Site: brandenburg
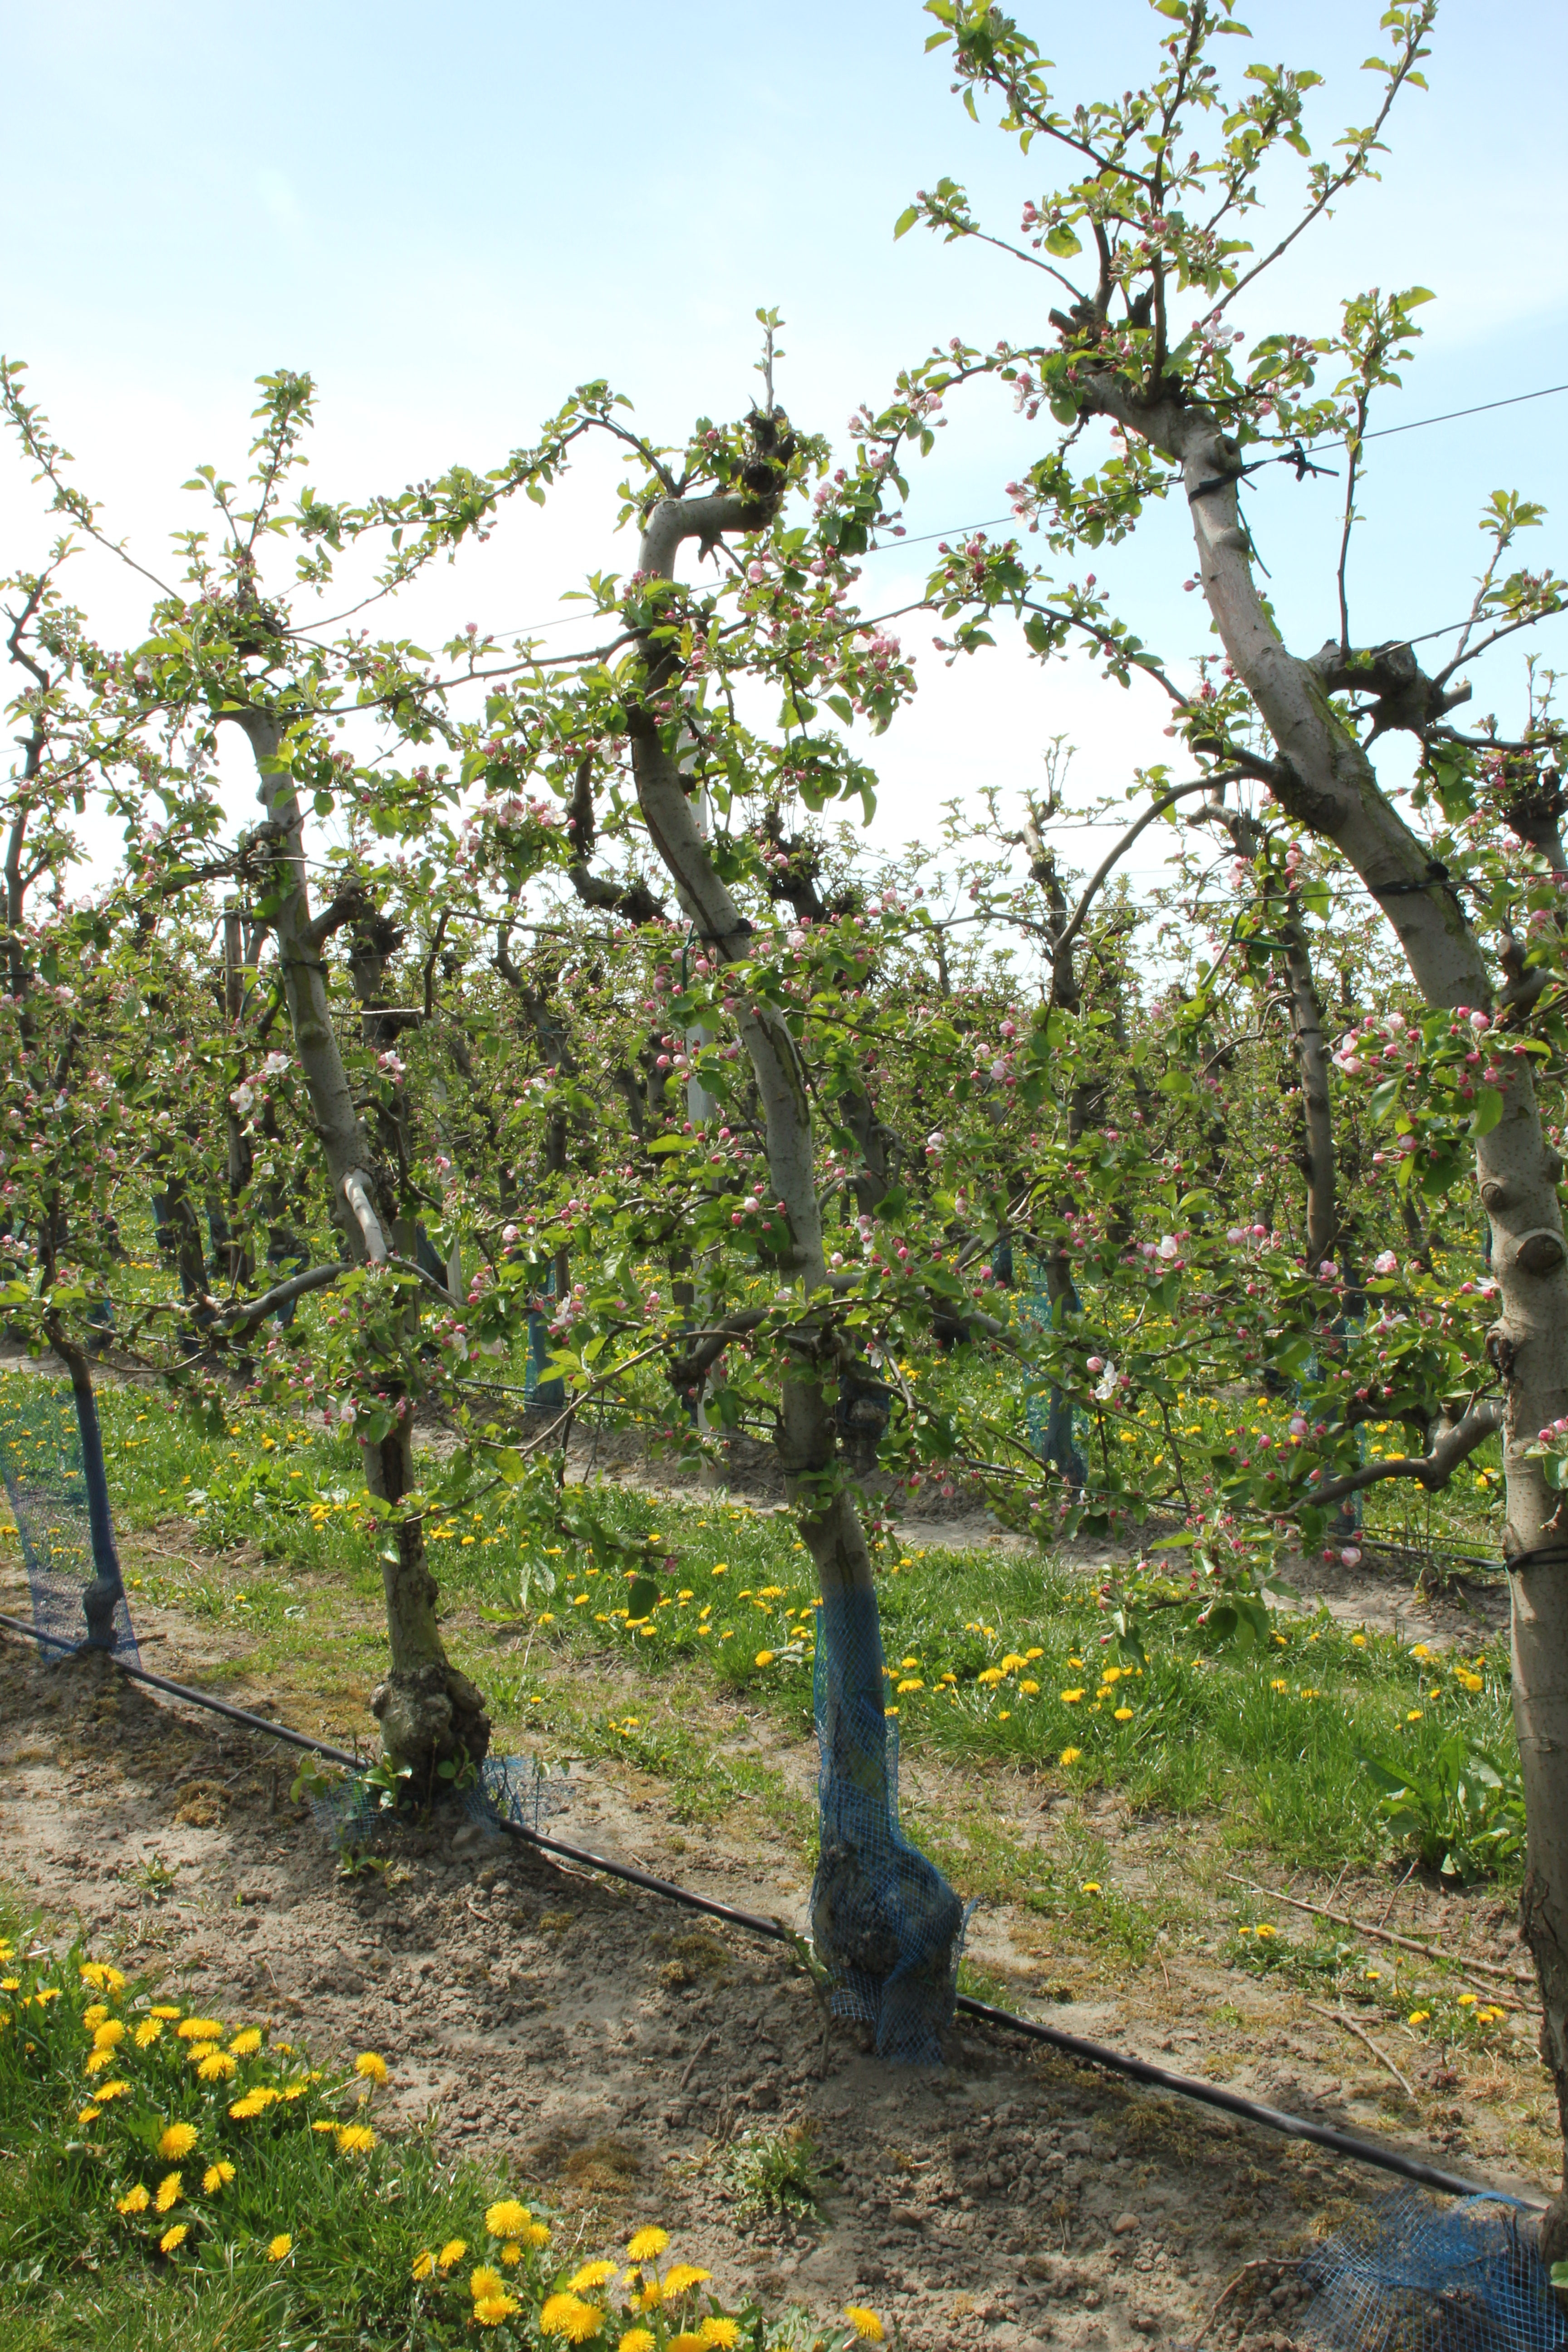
Growth stage (BBCH 57): Inflorescence emergence